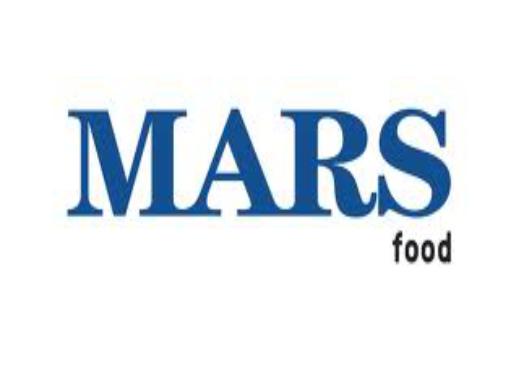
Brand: Mars
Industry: Others